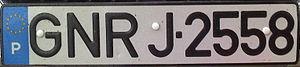
La plaque d'immatriculation portugaise est un dispositif permettant l'identification d'un véhicule du parc automobile portugais. Elle était construite sur le modèle chiffres-chiffres-lettres ou chiffres-lettres-chiffres avec la date de première circulation du véhicule, mais après le 3 mars 2020 le nouveau modèle est 2 lettres-2 chiffres-2 lettres.